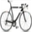
Label: bicycle